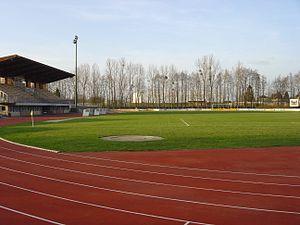
Photo du Stade du Hazé de Flers de l'Orne prise le 04/02/07.
Flers est une commune française, située dans le département de l'Orne en région Normandie, peuplée de 14 734 habitants. C'est la deuxième plus grande ville du département derrière Alençon et devant Argentan. Flers fait partie de la communauté d'agglomération Flers Agglo.
Le Football Club flérien est un club français de football, fondé en 1904, basé dans la ville de Flers, située dans le département de l'Orne.